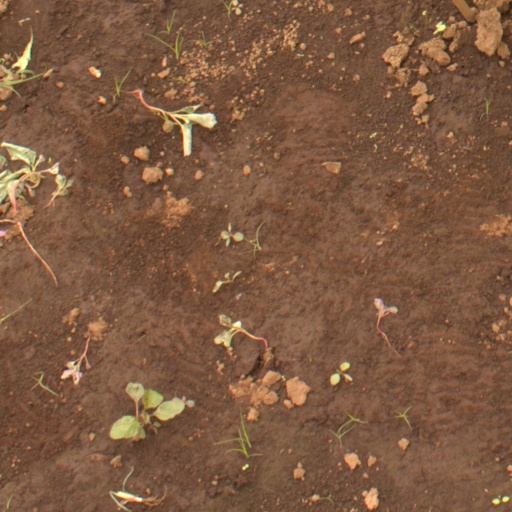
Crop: soybean